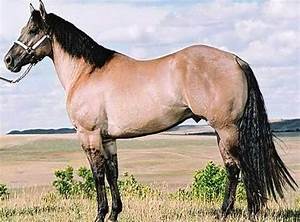
Label: horse